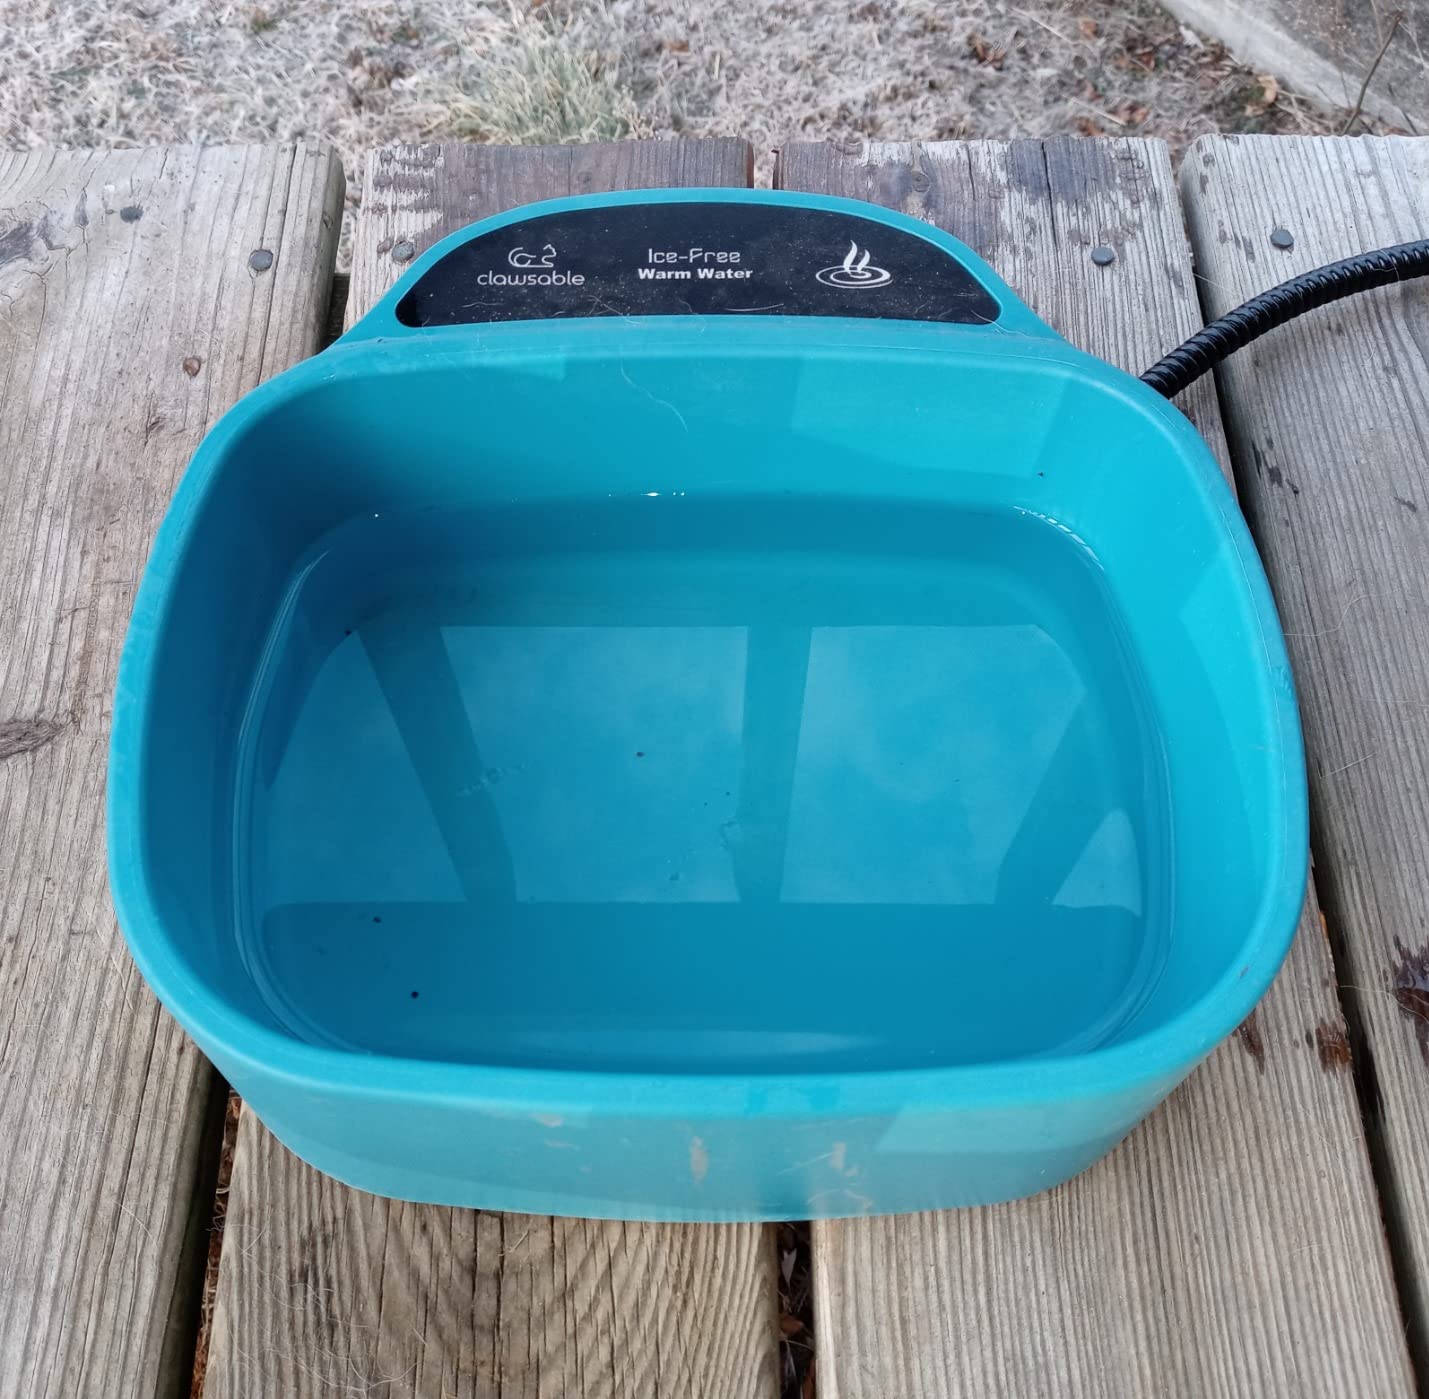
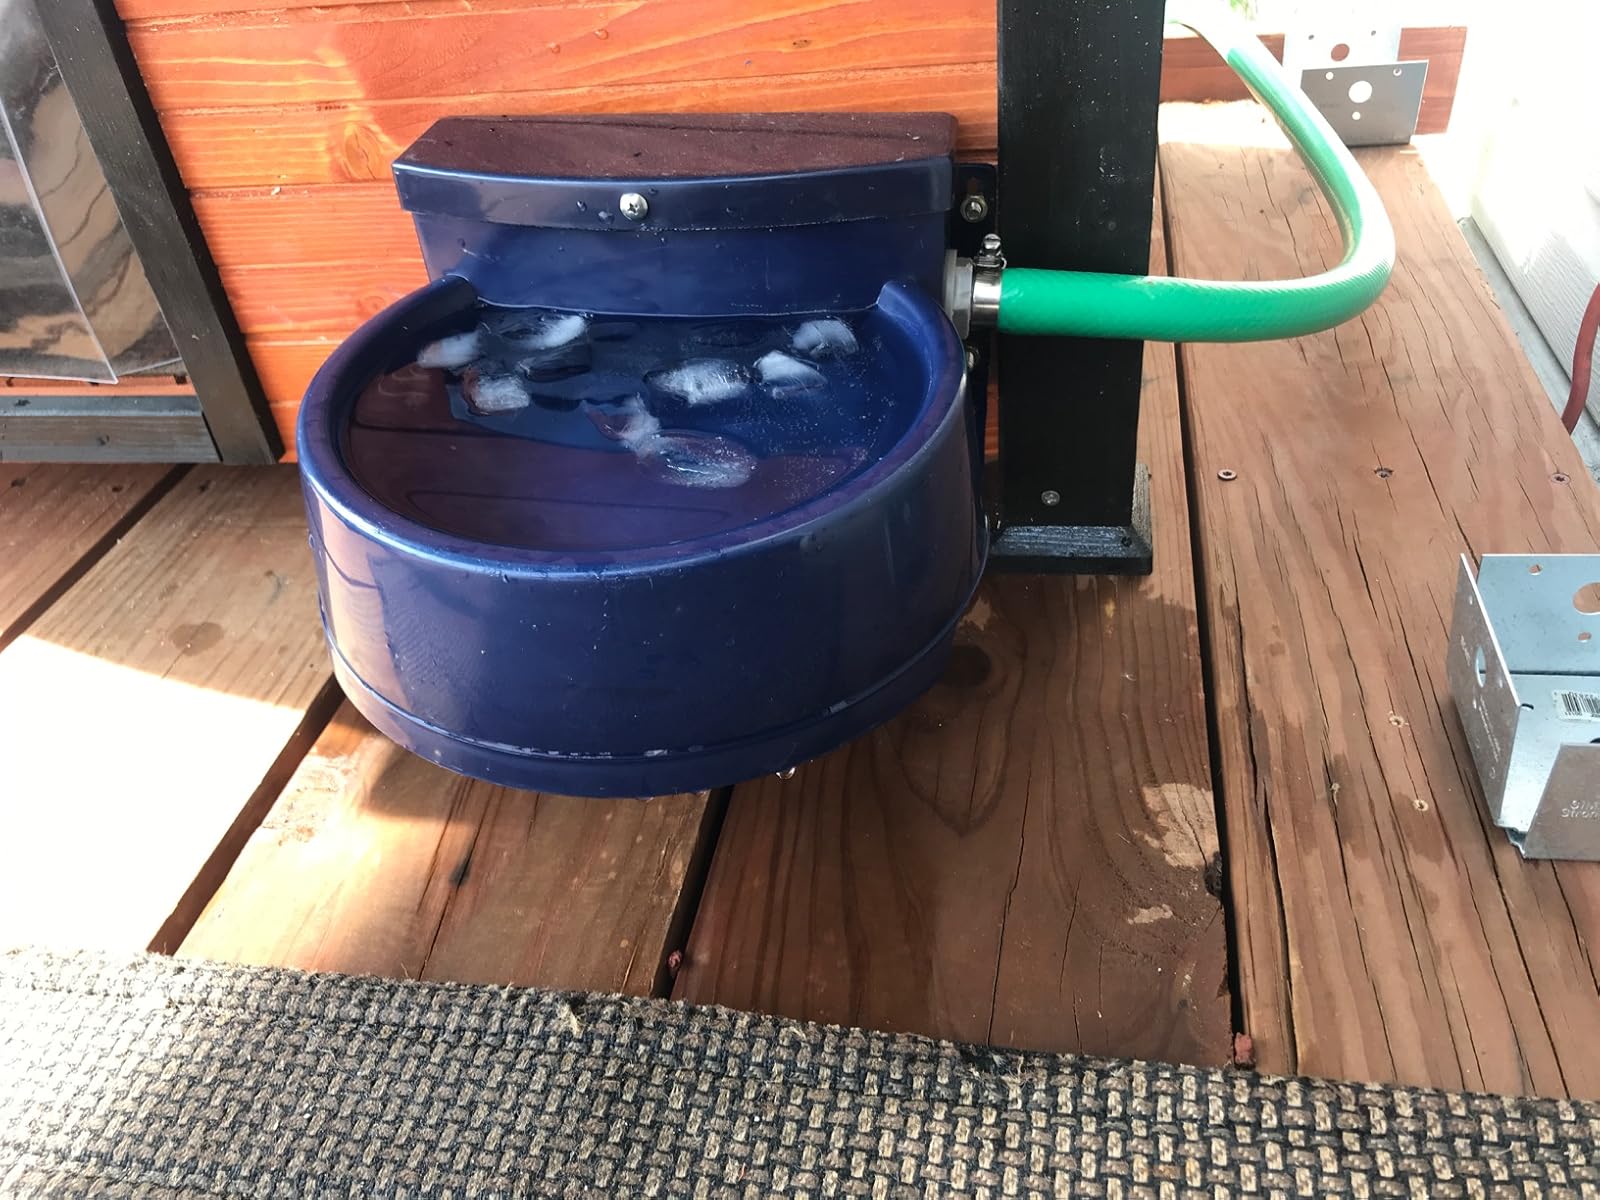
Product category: items_bowl
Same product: no